Foreign relations of Israel

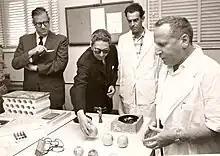
Abba Eban and the King of Nepal at Weizmann Institute, 1958

India established diplomatic relations with the State of Israel in 1992 and has since become Israel's strongest ally in Asia. The two countries cooperate in anti-terrorist activities in the Middle East and Southern Asia. Israel is India's second largest arms provider and India is Israel's principal arms market, and the trade volume between the two countries has increased significantly in the past few years. Co-operation has taken place in the space sector as well with India launching Israeli satellites. India became the top source market for Israel from Asia in 2010 with 41,000 tourist arrivals in that year.